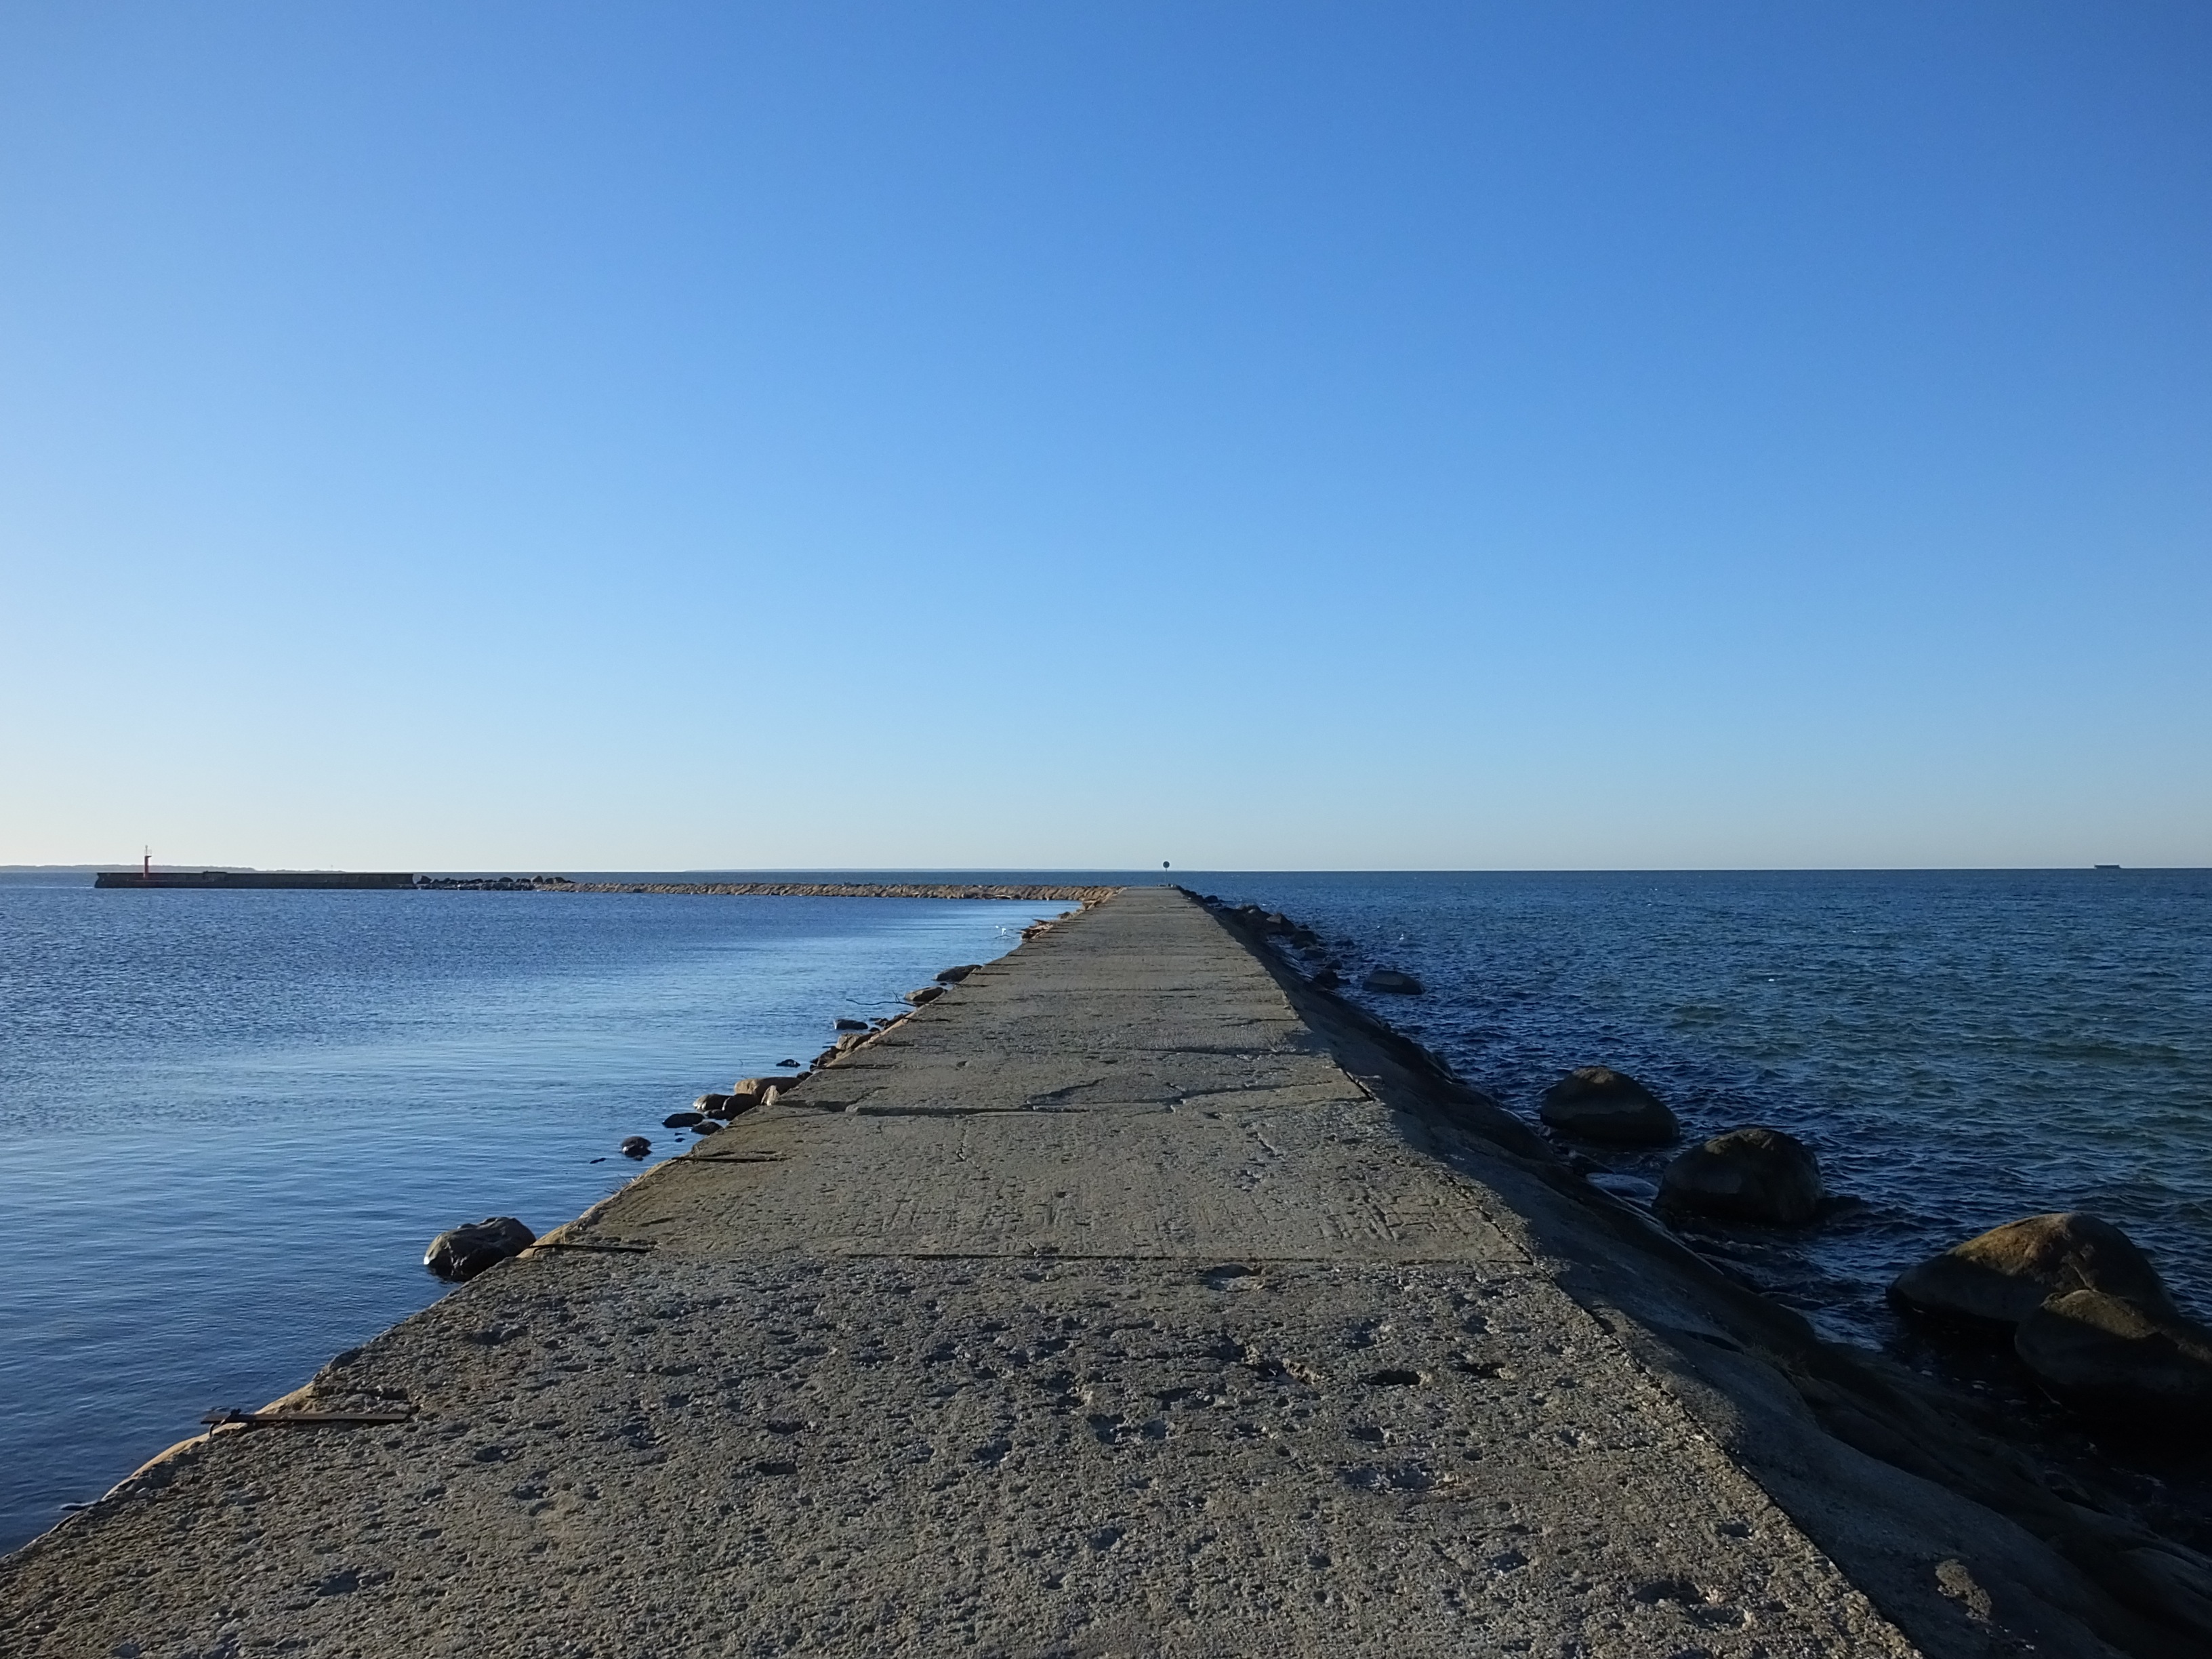
beach, sea, coast, water, sand, rock, ocean, horizon, shore, wave, vacation, cliff, seaside, dusk, cove, bay, terrain, body of water, breakwater, cape, wind wave